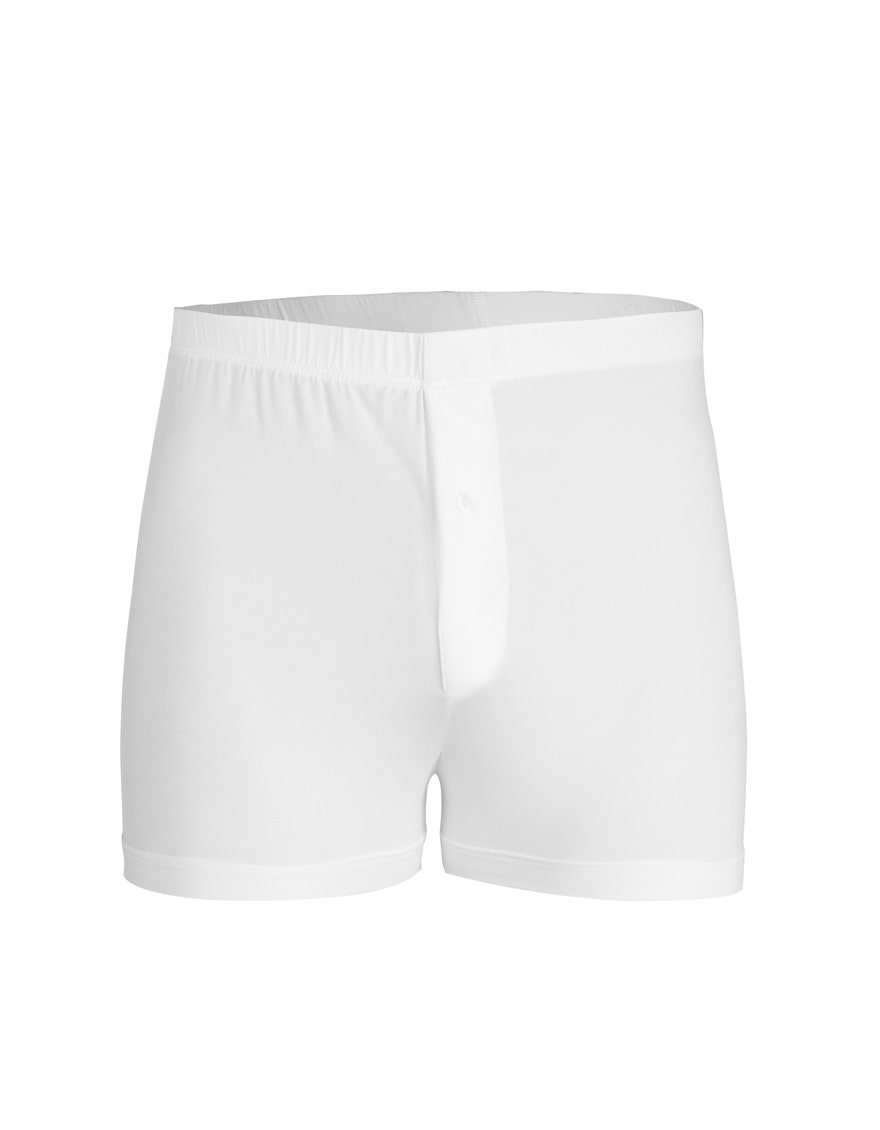
white boxer brief